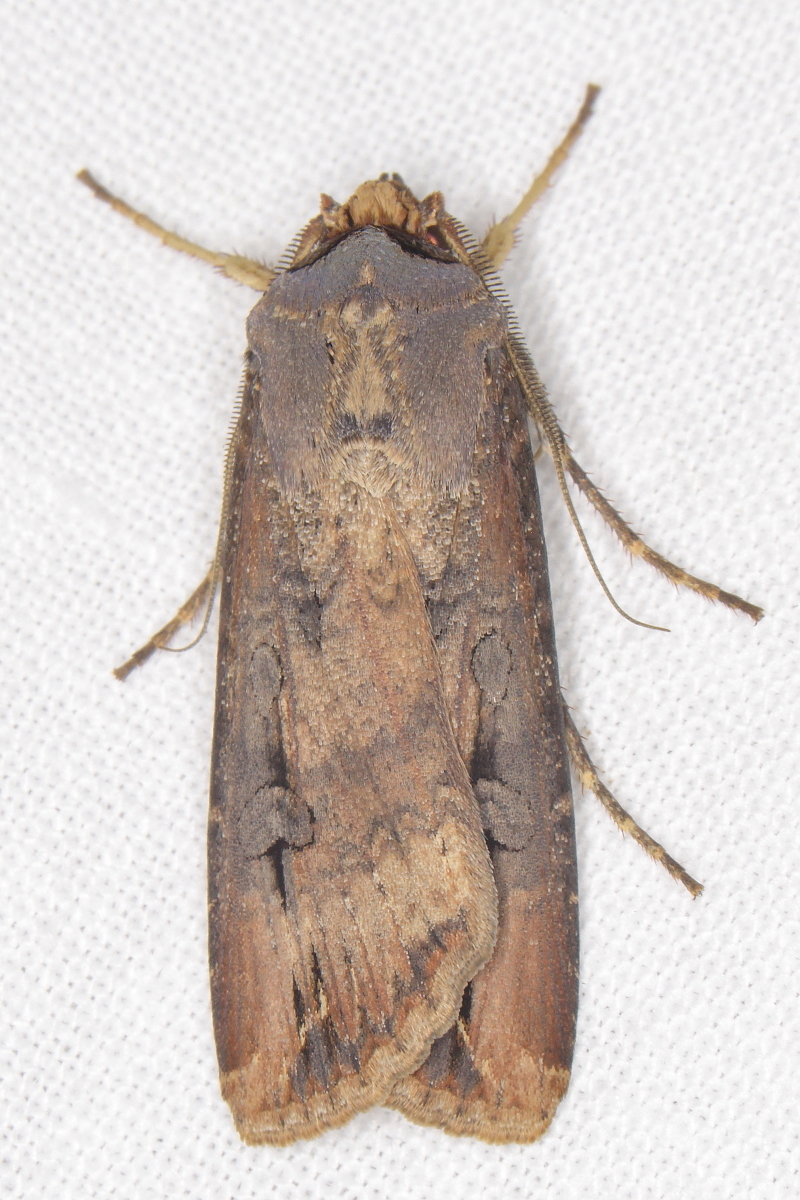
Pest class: cutworms